Langley, Victoria

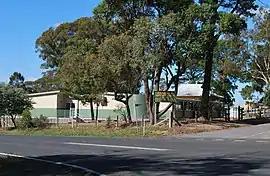
Langley Primary School, 2012

Langley is a locality in Mount Alexander Shire, Victoria, Australia. Langley is located north west of the state capital, Melbourne.